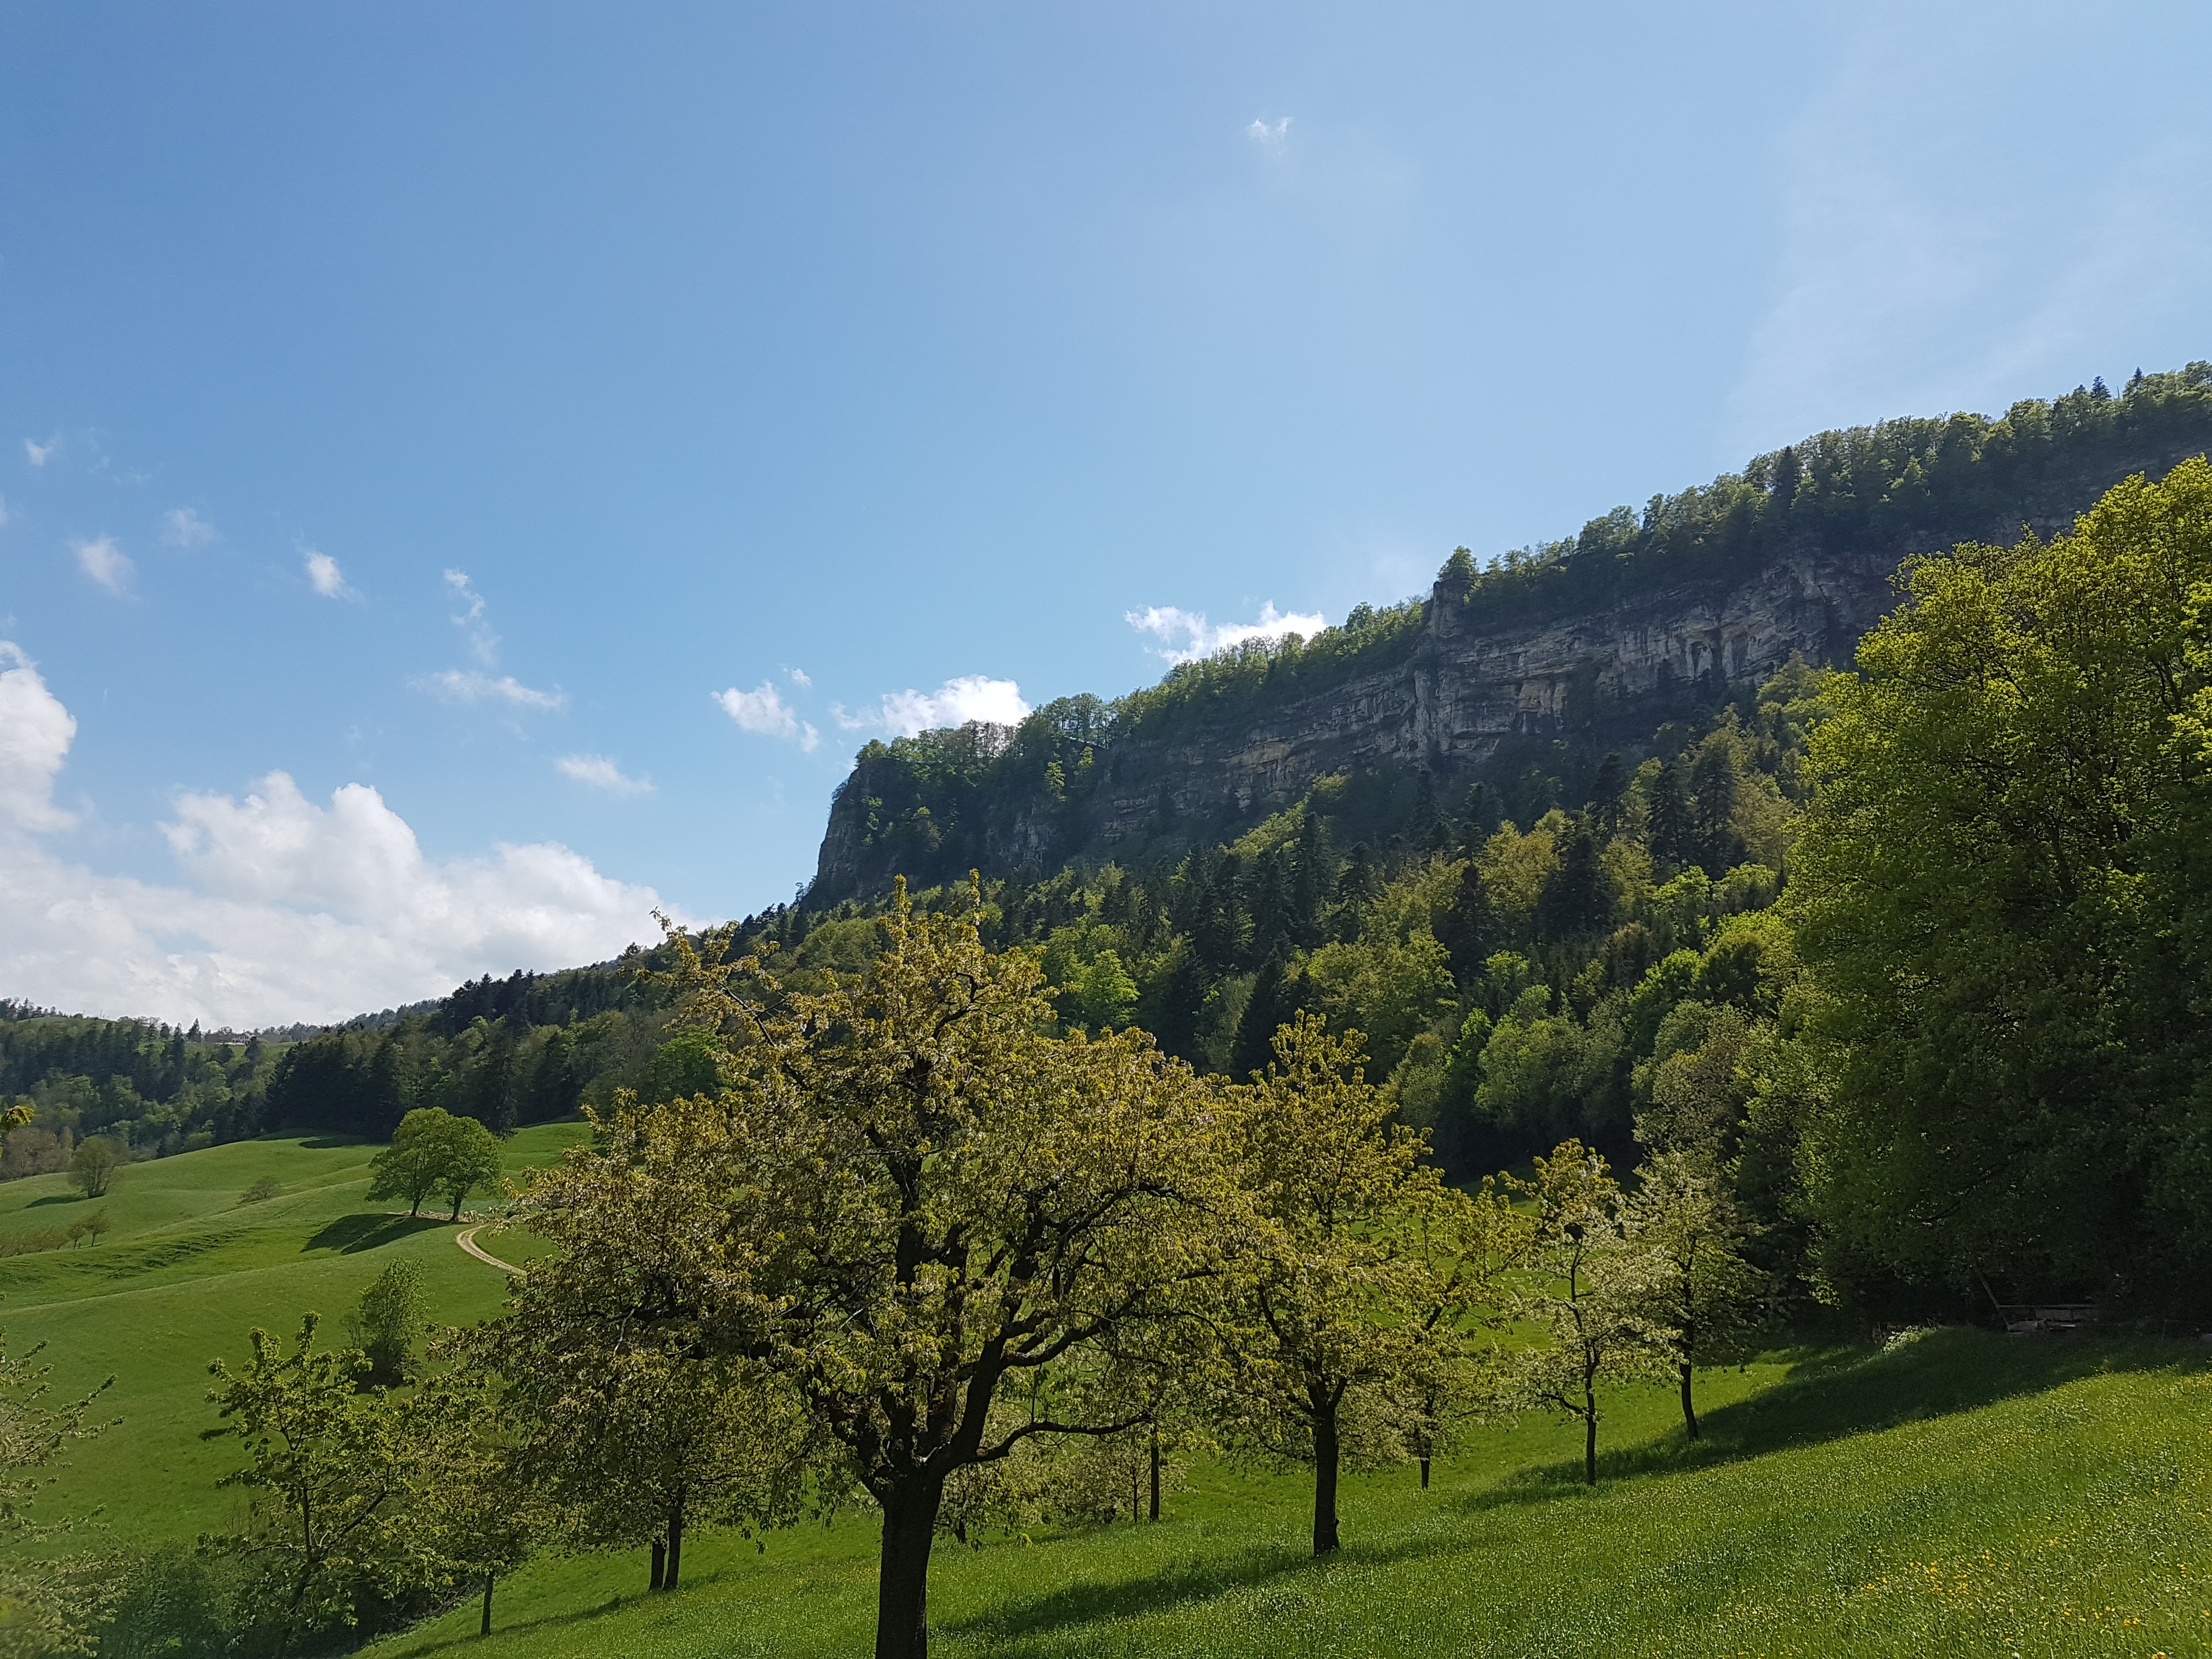
landscape, tree, nature, forest, grass, mountain, cloud, plant, hiking, meadow, hill, valley, mountain range, ridge, alps, plateau, switzerland, habitat, rural area, basel land, eptingen, geographical feature, woody plant, mountainous landforms